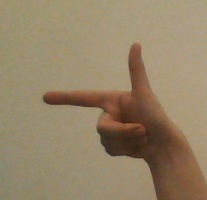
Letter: yaa